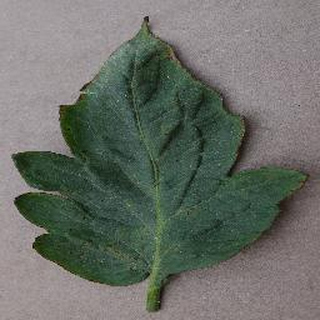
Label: tomato_bacterial_spot